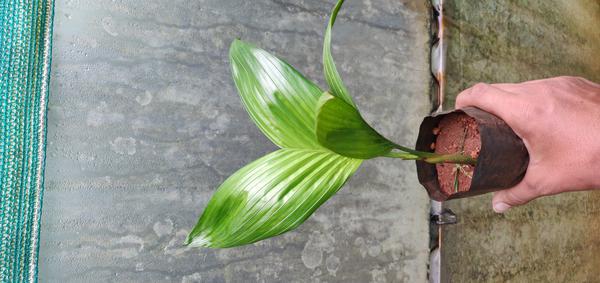
Plant: Betel_Nut